Rachael Price

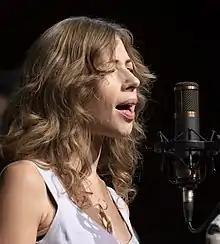
Rachael Price at the LBJ Presidential Library in 2022

Price practices the Baháʼí Faith, and explains its influence on her musical career this way: